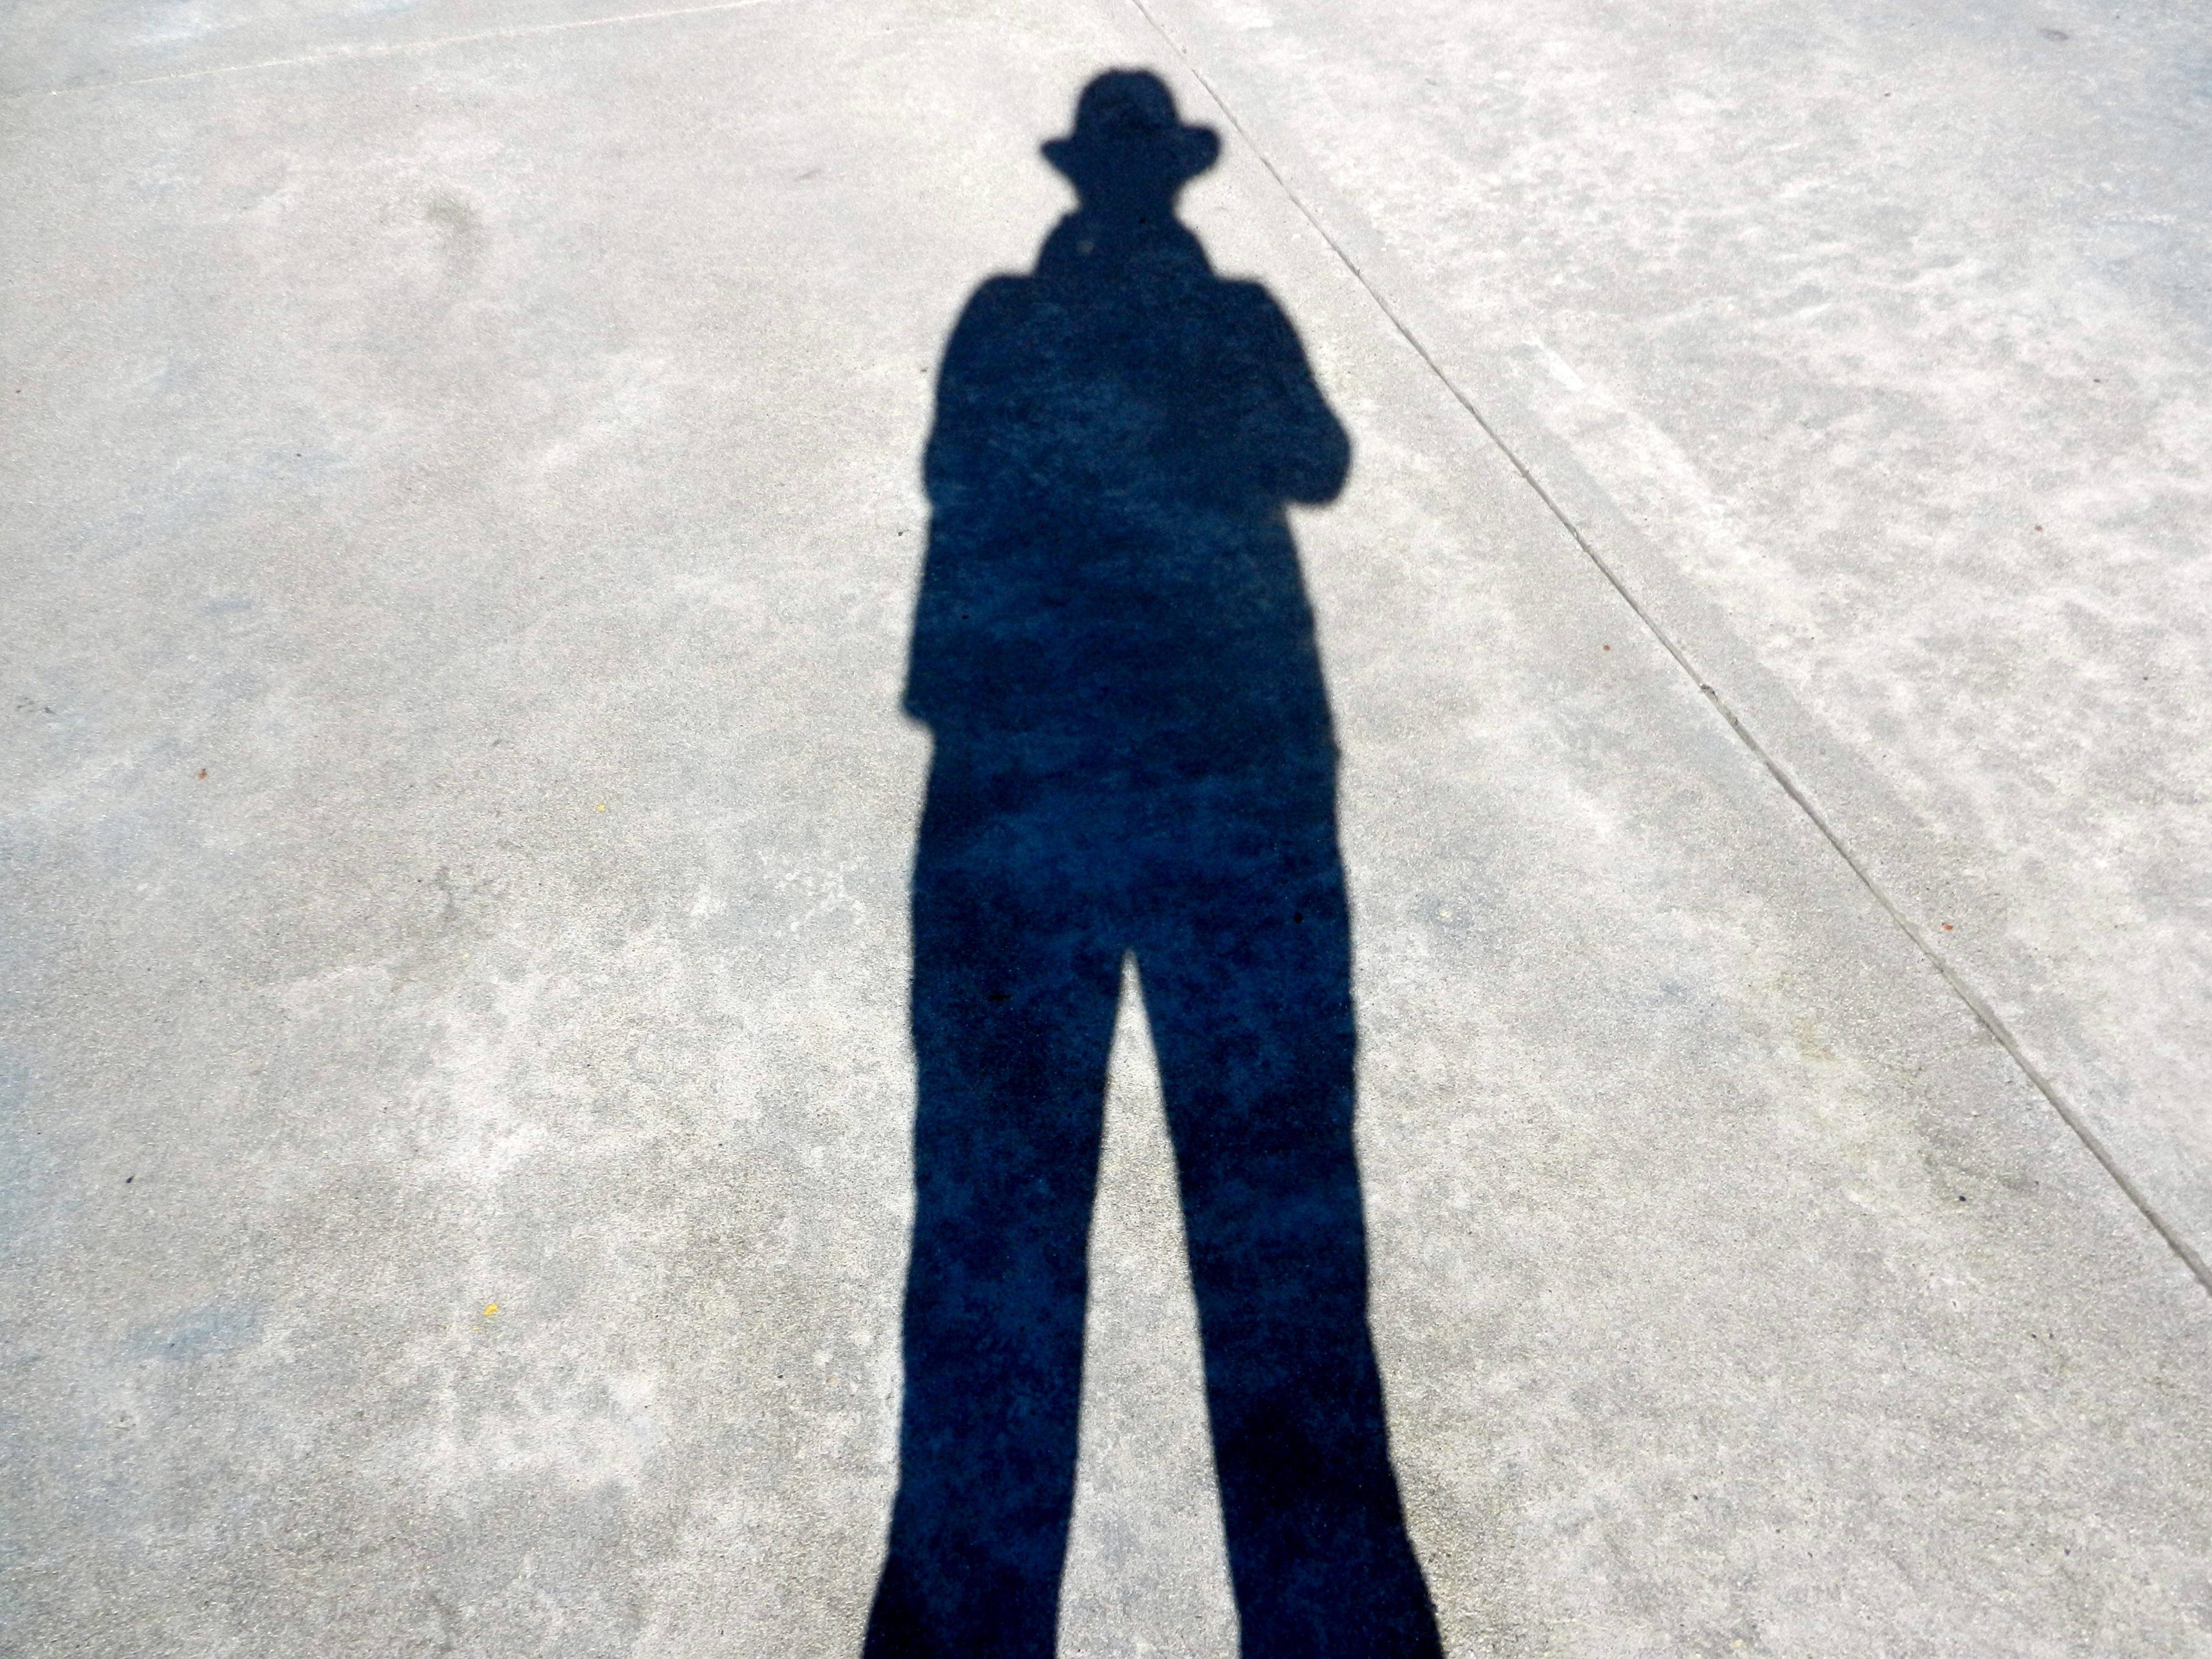
snow, male, shadow, hat, blue, clothing, footwear, anonymous, incognito